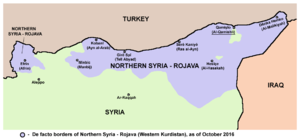
Le Rojava, ou Kurdistan occidental ou Kurdistan syrien ou Fédération démocratique du nord de la Syrie, est une région rebelle autonome de fait dans le nord et le nord-est de la Syrie. Elle s’est autoproclamée en 2013 sous le nom d'Administration transitoire intérimaire.